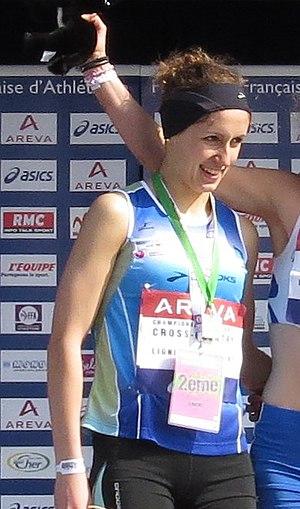
Championnats de France de Cross Country organisé à Lignières dans le cher à l'hippodrome.Podium Juniors filles 1) Johanna Geyer Carles (au centre) Athlé Sud 77 2) Leonie Periault (à gauche) 3) Emma Sextius (à droite)
Léonie Périault née le 31 juillet 1994 à Clamart, est une triathlète française, championne de France, d'Europe et du monde en relais mixte avec l'équipe de France de triathlon en 2018.